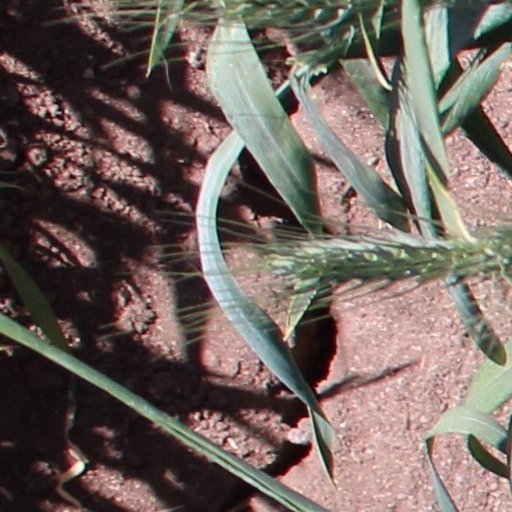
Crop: wheat